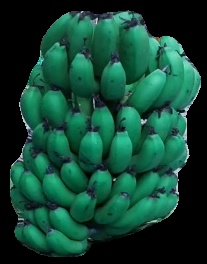
Variety: pachbale
Grade: grade2